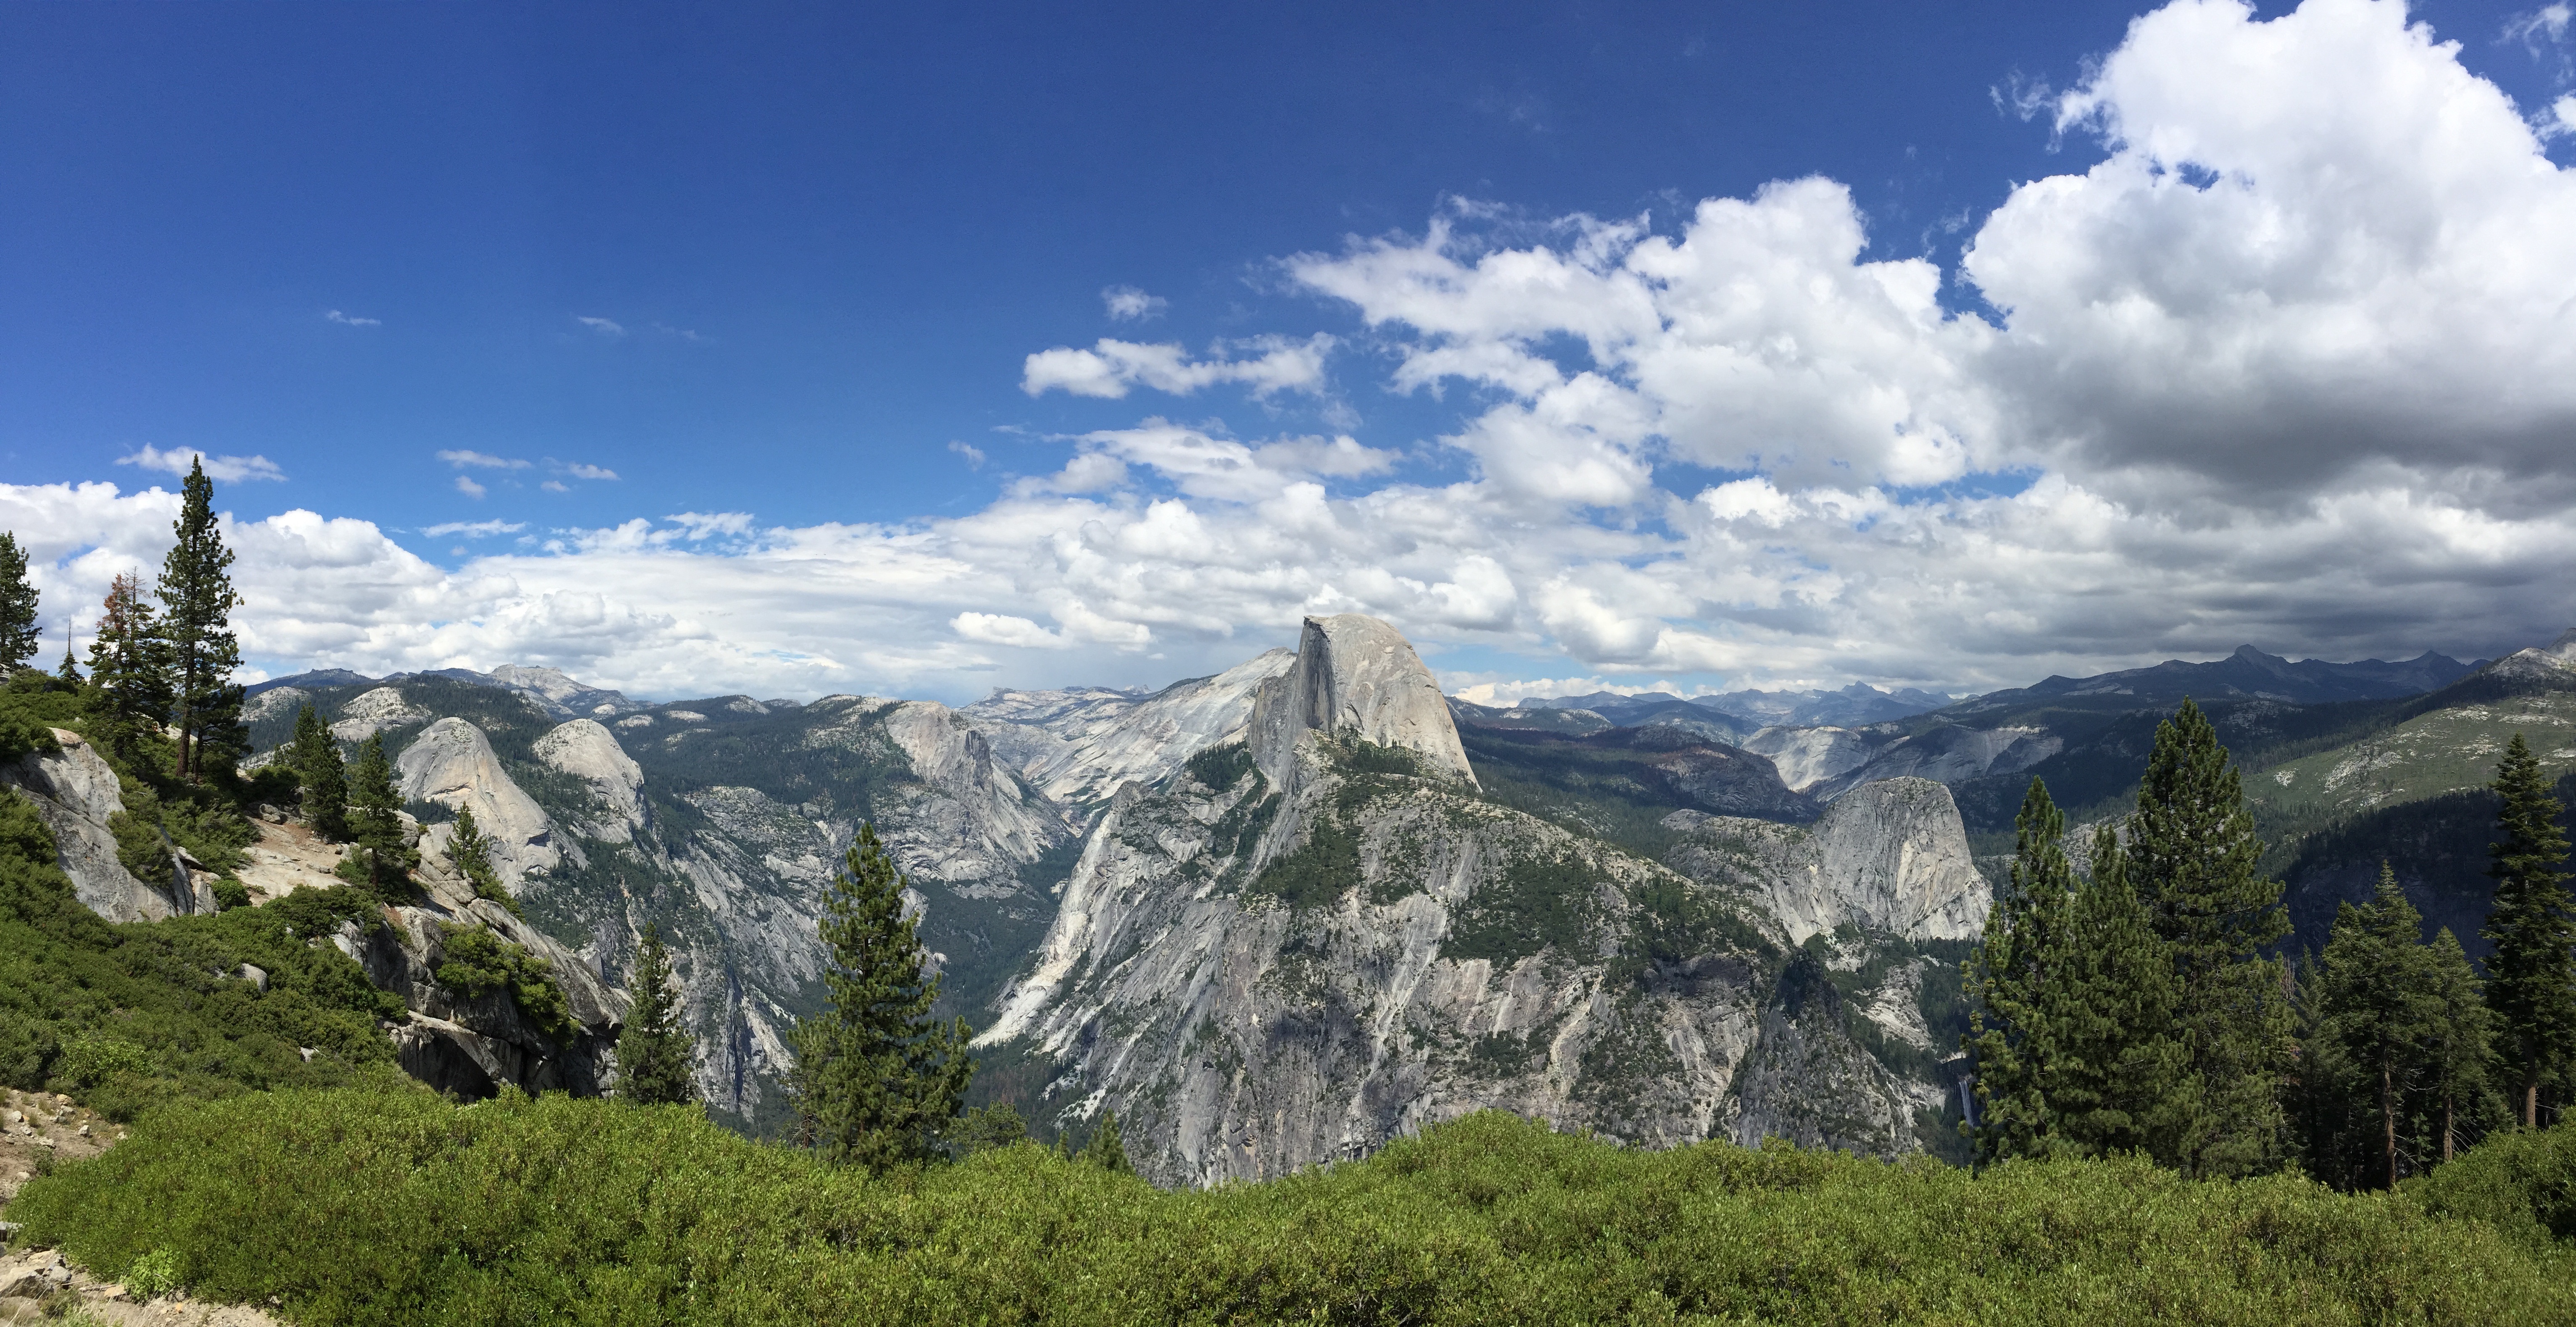
wilderness, mountain, meadow, valley, mountain range, panorama, park, national park, ridge, massif, alps, badlands, plateau, fell, ecosystem, landform, mountain pass, geographical feature, mountainous landforms